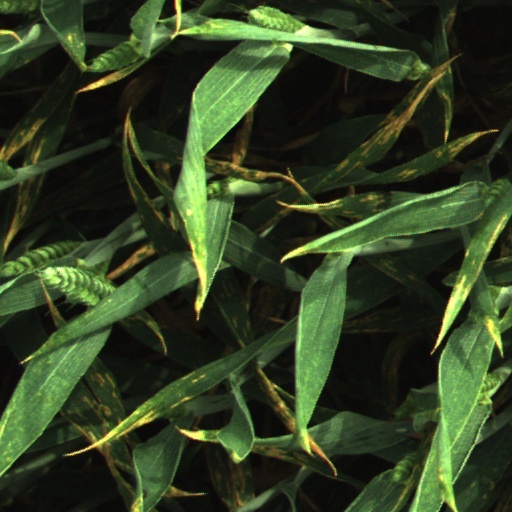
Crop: wheat